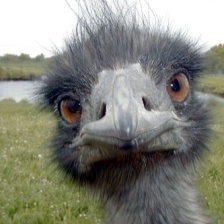
Species: EMU
Scientific name: DROMAIUS NOVAEHOLLANDIAE